Melchior Lorck

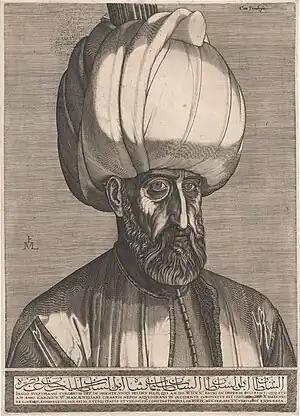
Sultan Suleiman the Magnificent, allegedly seen by Lorck in Constantinople on February 15, 1559, engraving, 2nd state, 40.7 × 28.9 cm.Copenhagen, Statens Museum for Kunst, Department of Prints and Drawings, inv. no. KKSgb6141

While in Vienna, Melchior Lorck was contacted both by the brother of the late king Christian III, duke Hans the Elder of Schleswig-Holstein-Haderslev who demanded his service. Lorck responded willingly, but was eager to excuse himself for being too busy. While finally answering the duke in January 1563, he also sent King Frederik II a letter, containing a lengthy description of his career up to the date. In 1562 Melchior Lorck had produced the large engraved bust portraits of Sultan Suleiman the Magnificent and the Persian envoy in Constantinople, Ismaïl, which he added to his letters. In the letters, Melchior Lorck asked for funding, which effected a gracious royal gift of 200 Danish rigsdaler, to be handed over to him via his brother, Andreas Lorck, who had himself recently stepped into the king's service in Copenhagen.